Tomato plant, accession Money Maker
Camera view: horizontal (90 deg, fisheye); turntable rotation: 60 degrees
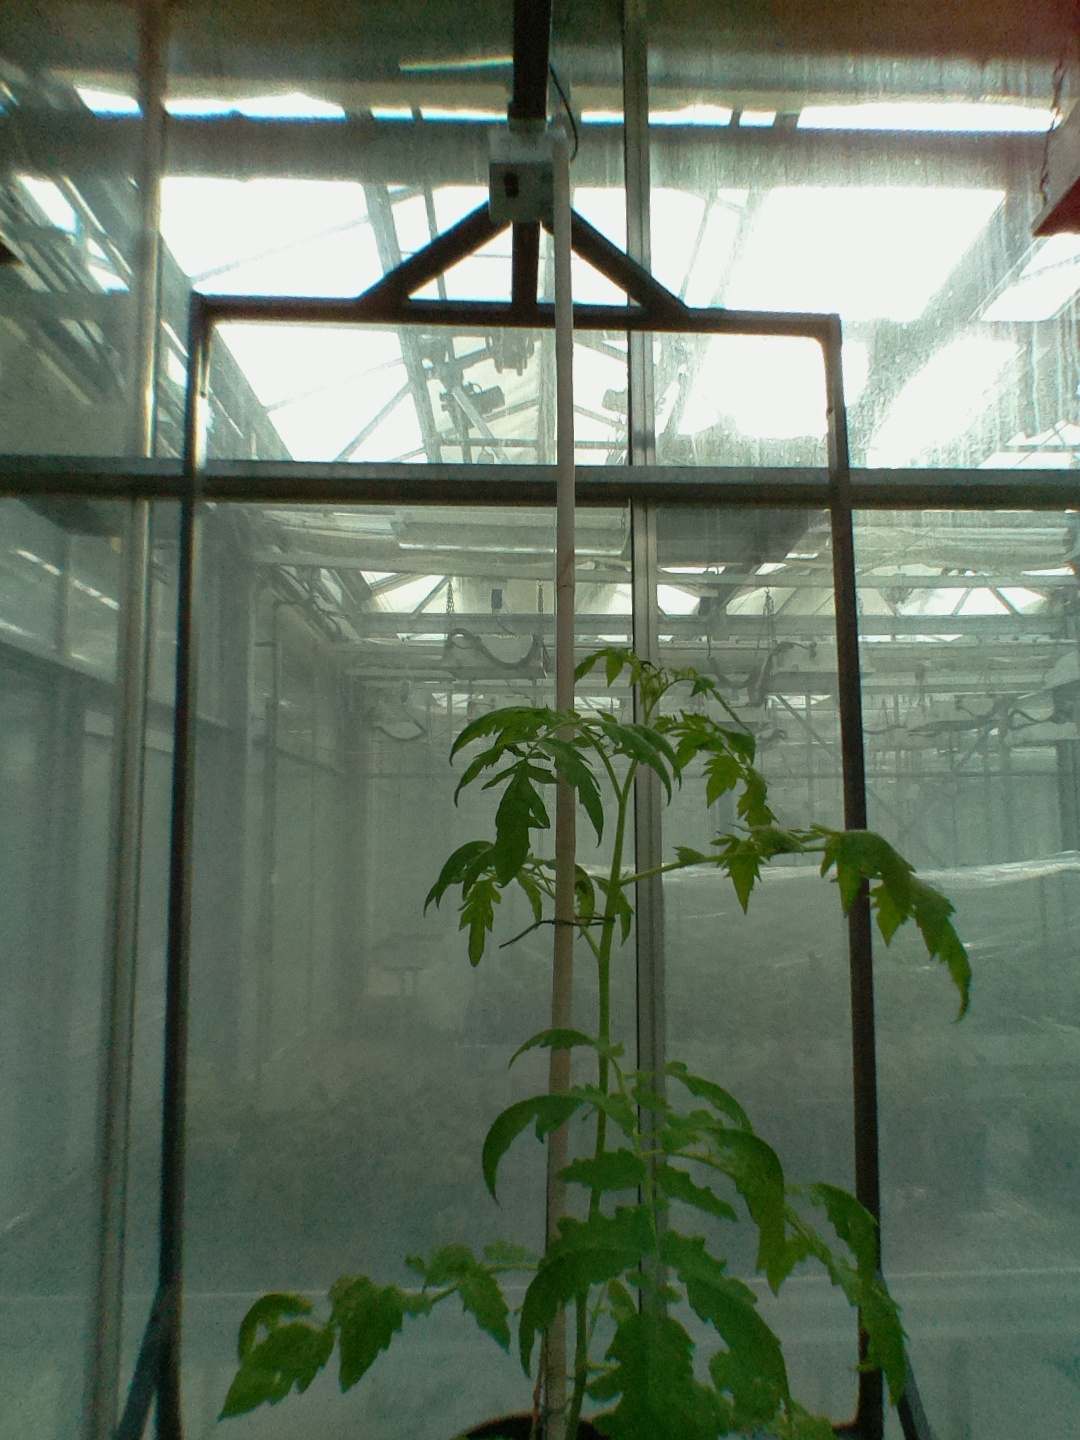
BBCH growth stage 15: 10 of true leaves visible